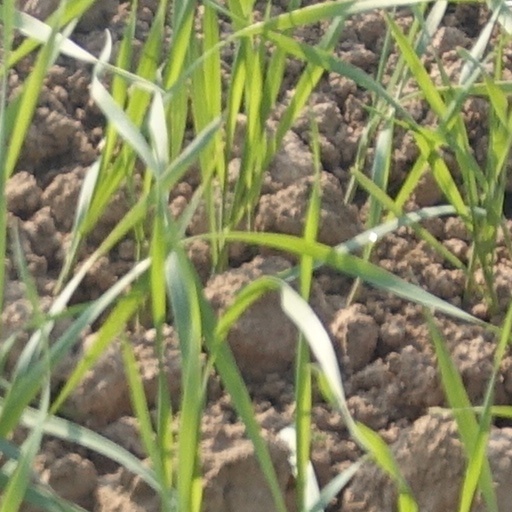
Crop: wheat